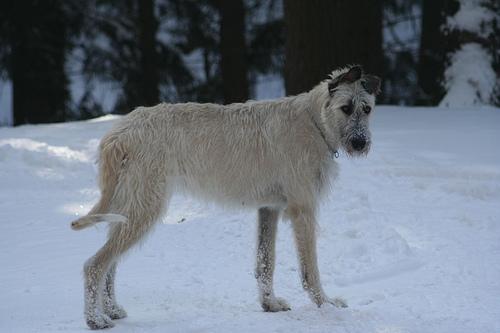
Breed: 224-n000039-Irish_wolfhound